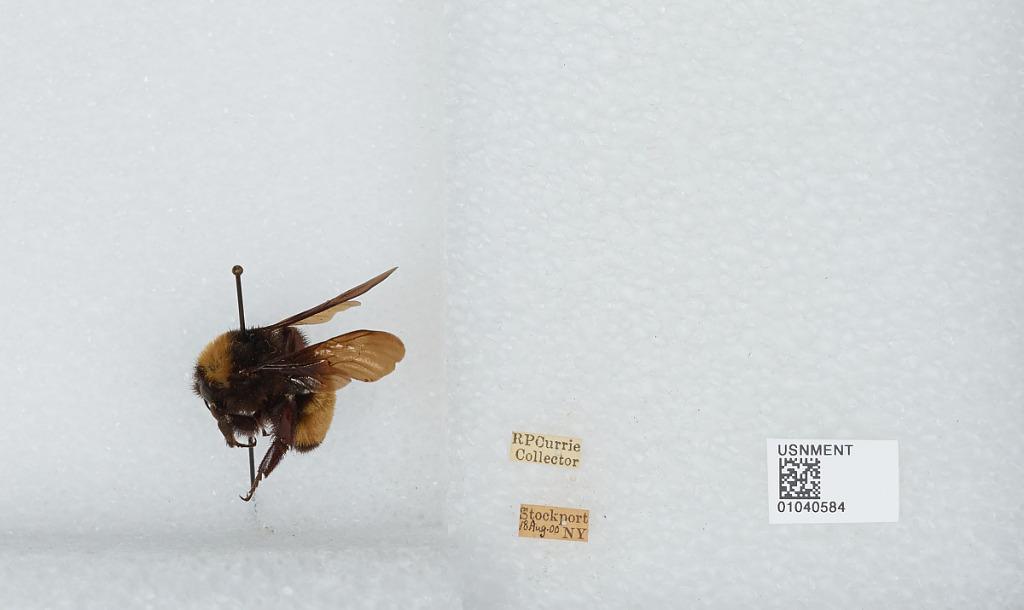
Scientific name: Bombus (Fervidobombus) pensylvanicus pensylvanicus (De Geer)
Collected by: R. Currie
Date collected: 1900-8-18
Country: United States
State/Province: New York
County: Columbia
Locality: Stockport
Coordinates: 42.3095, -73.7462